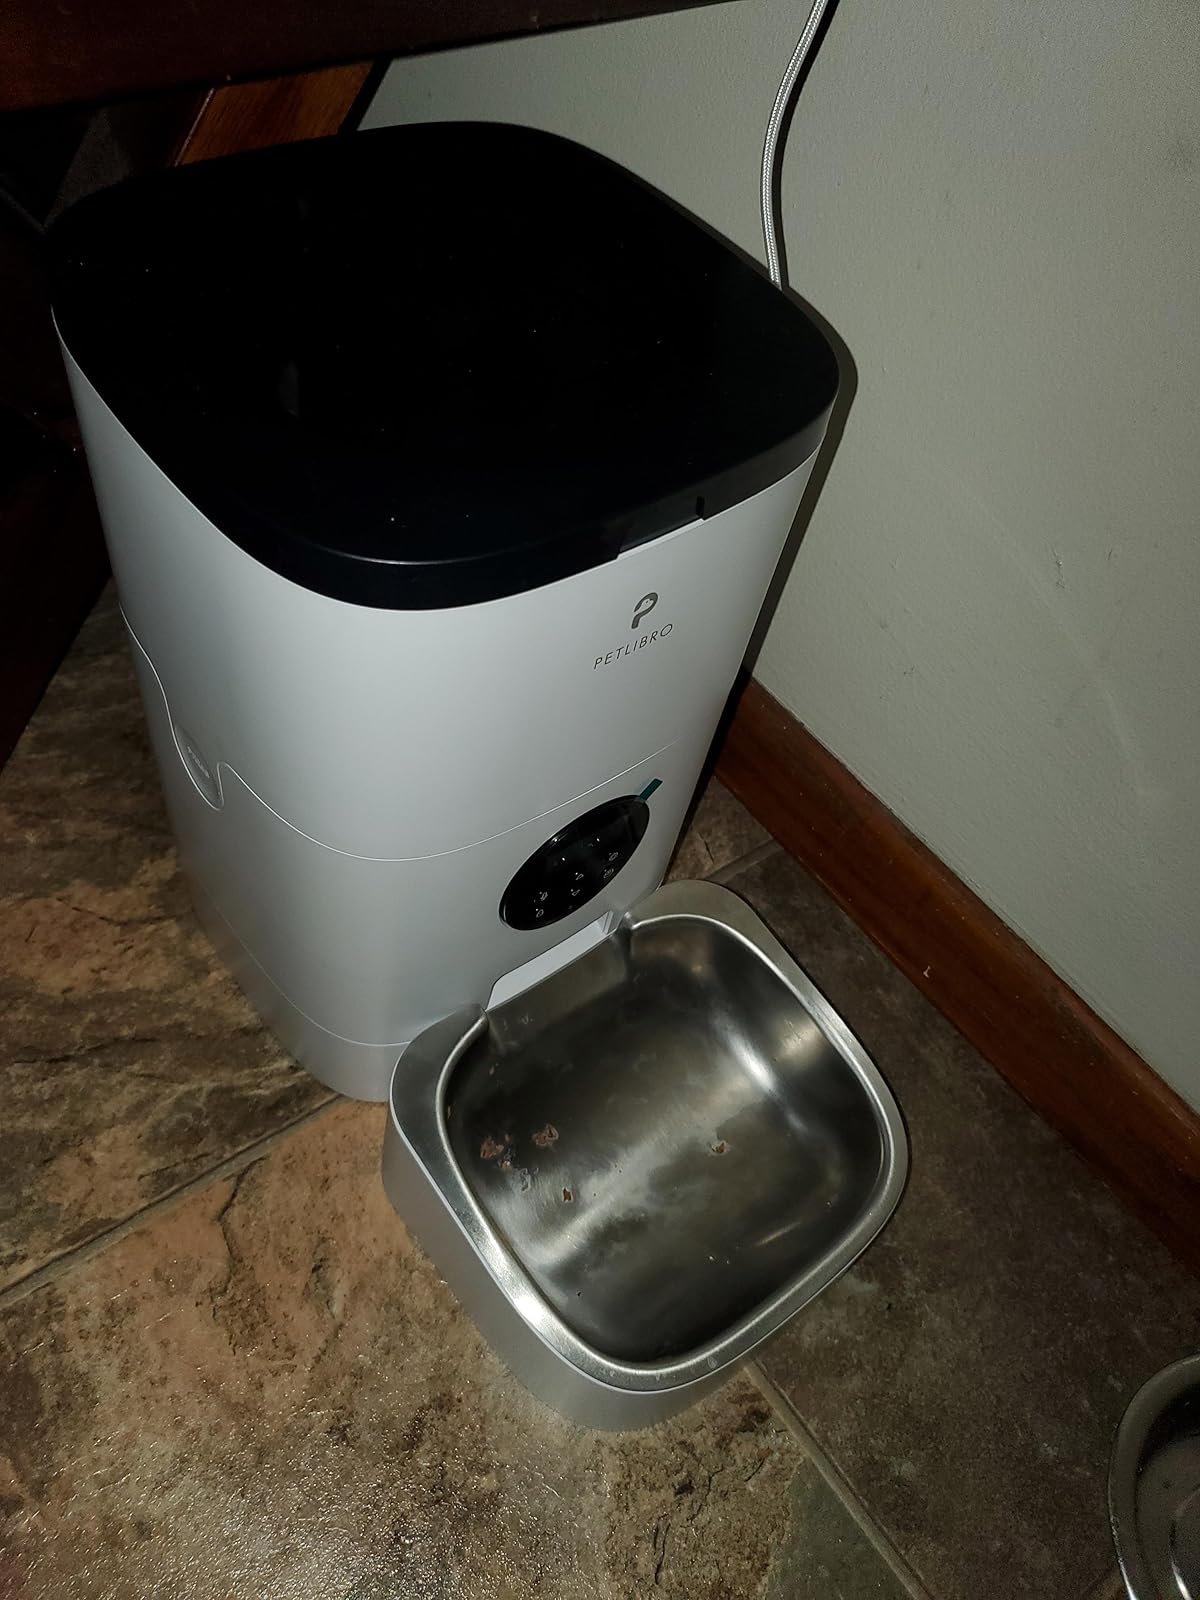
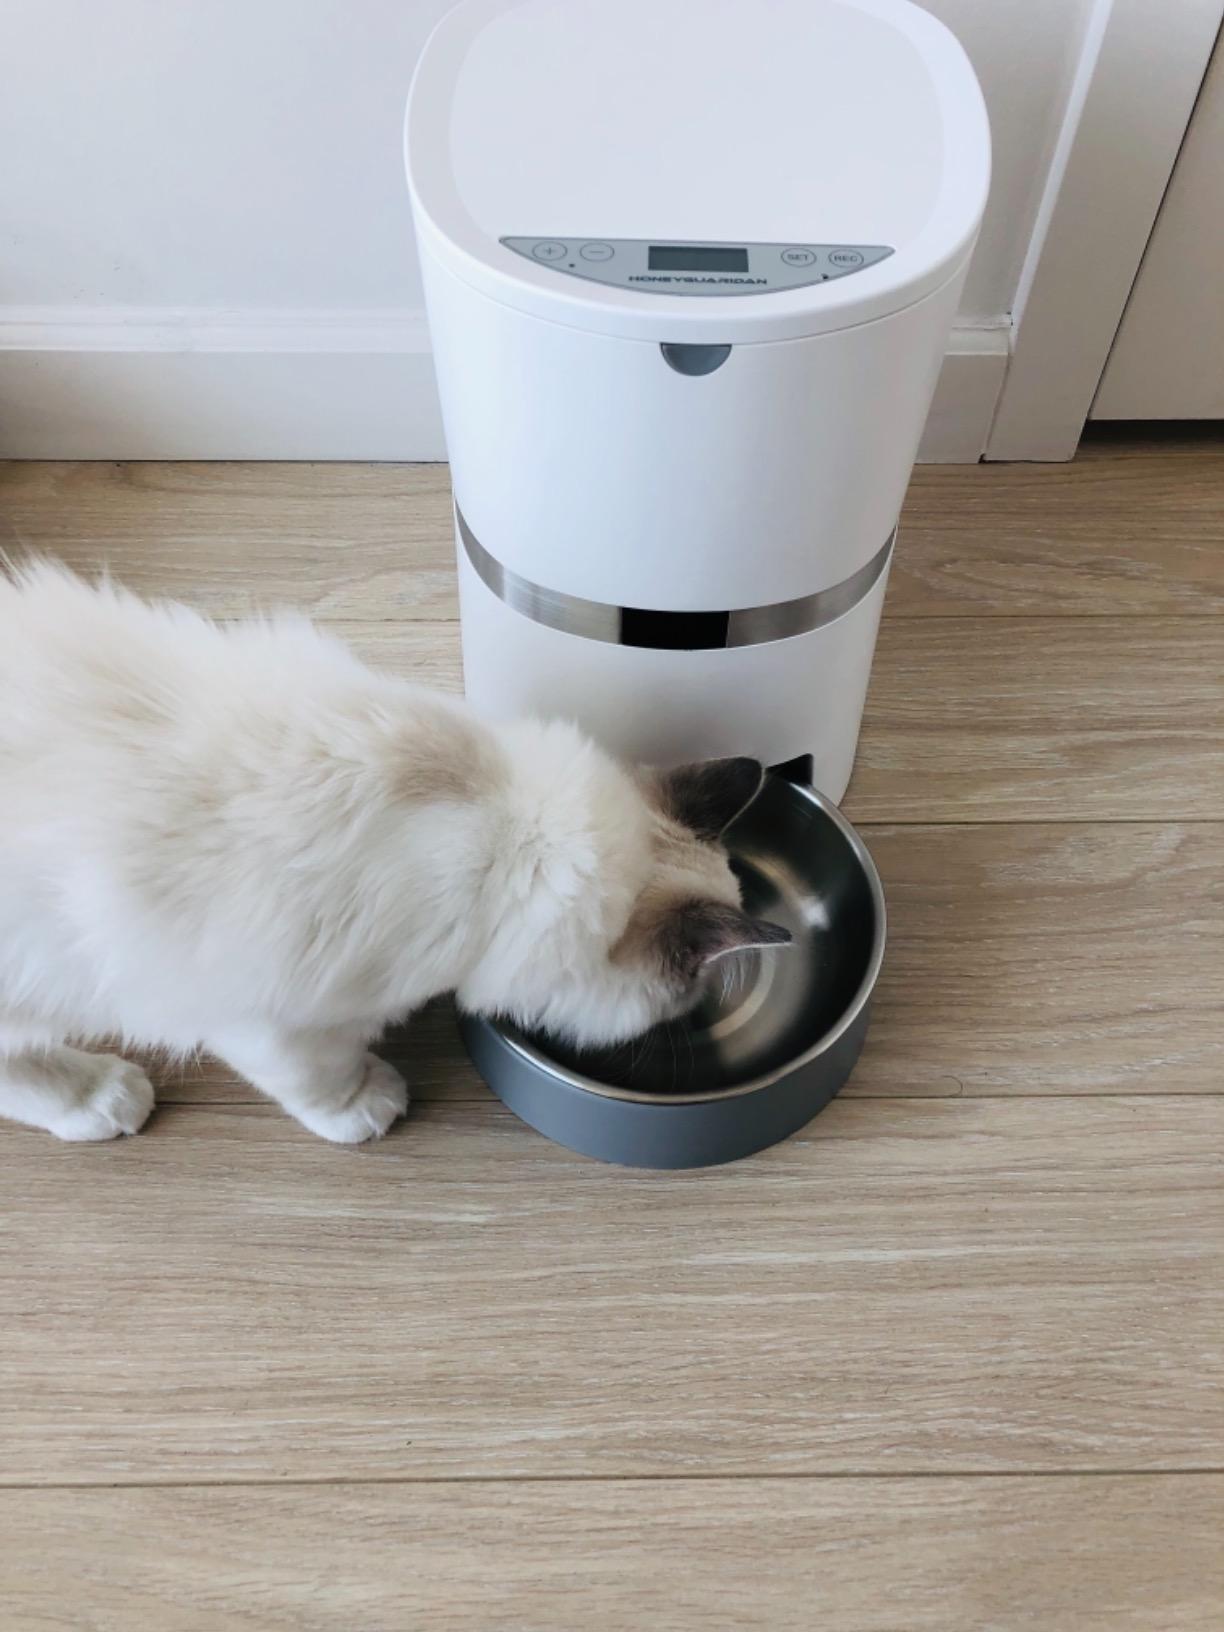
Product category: items_feeder
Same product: no